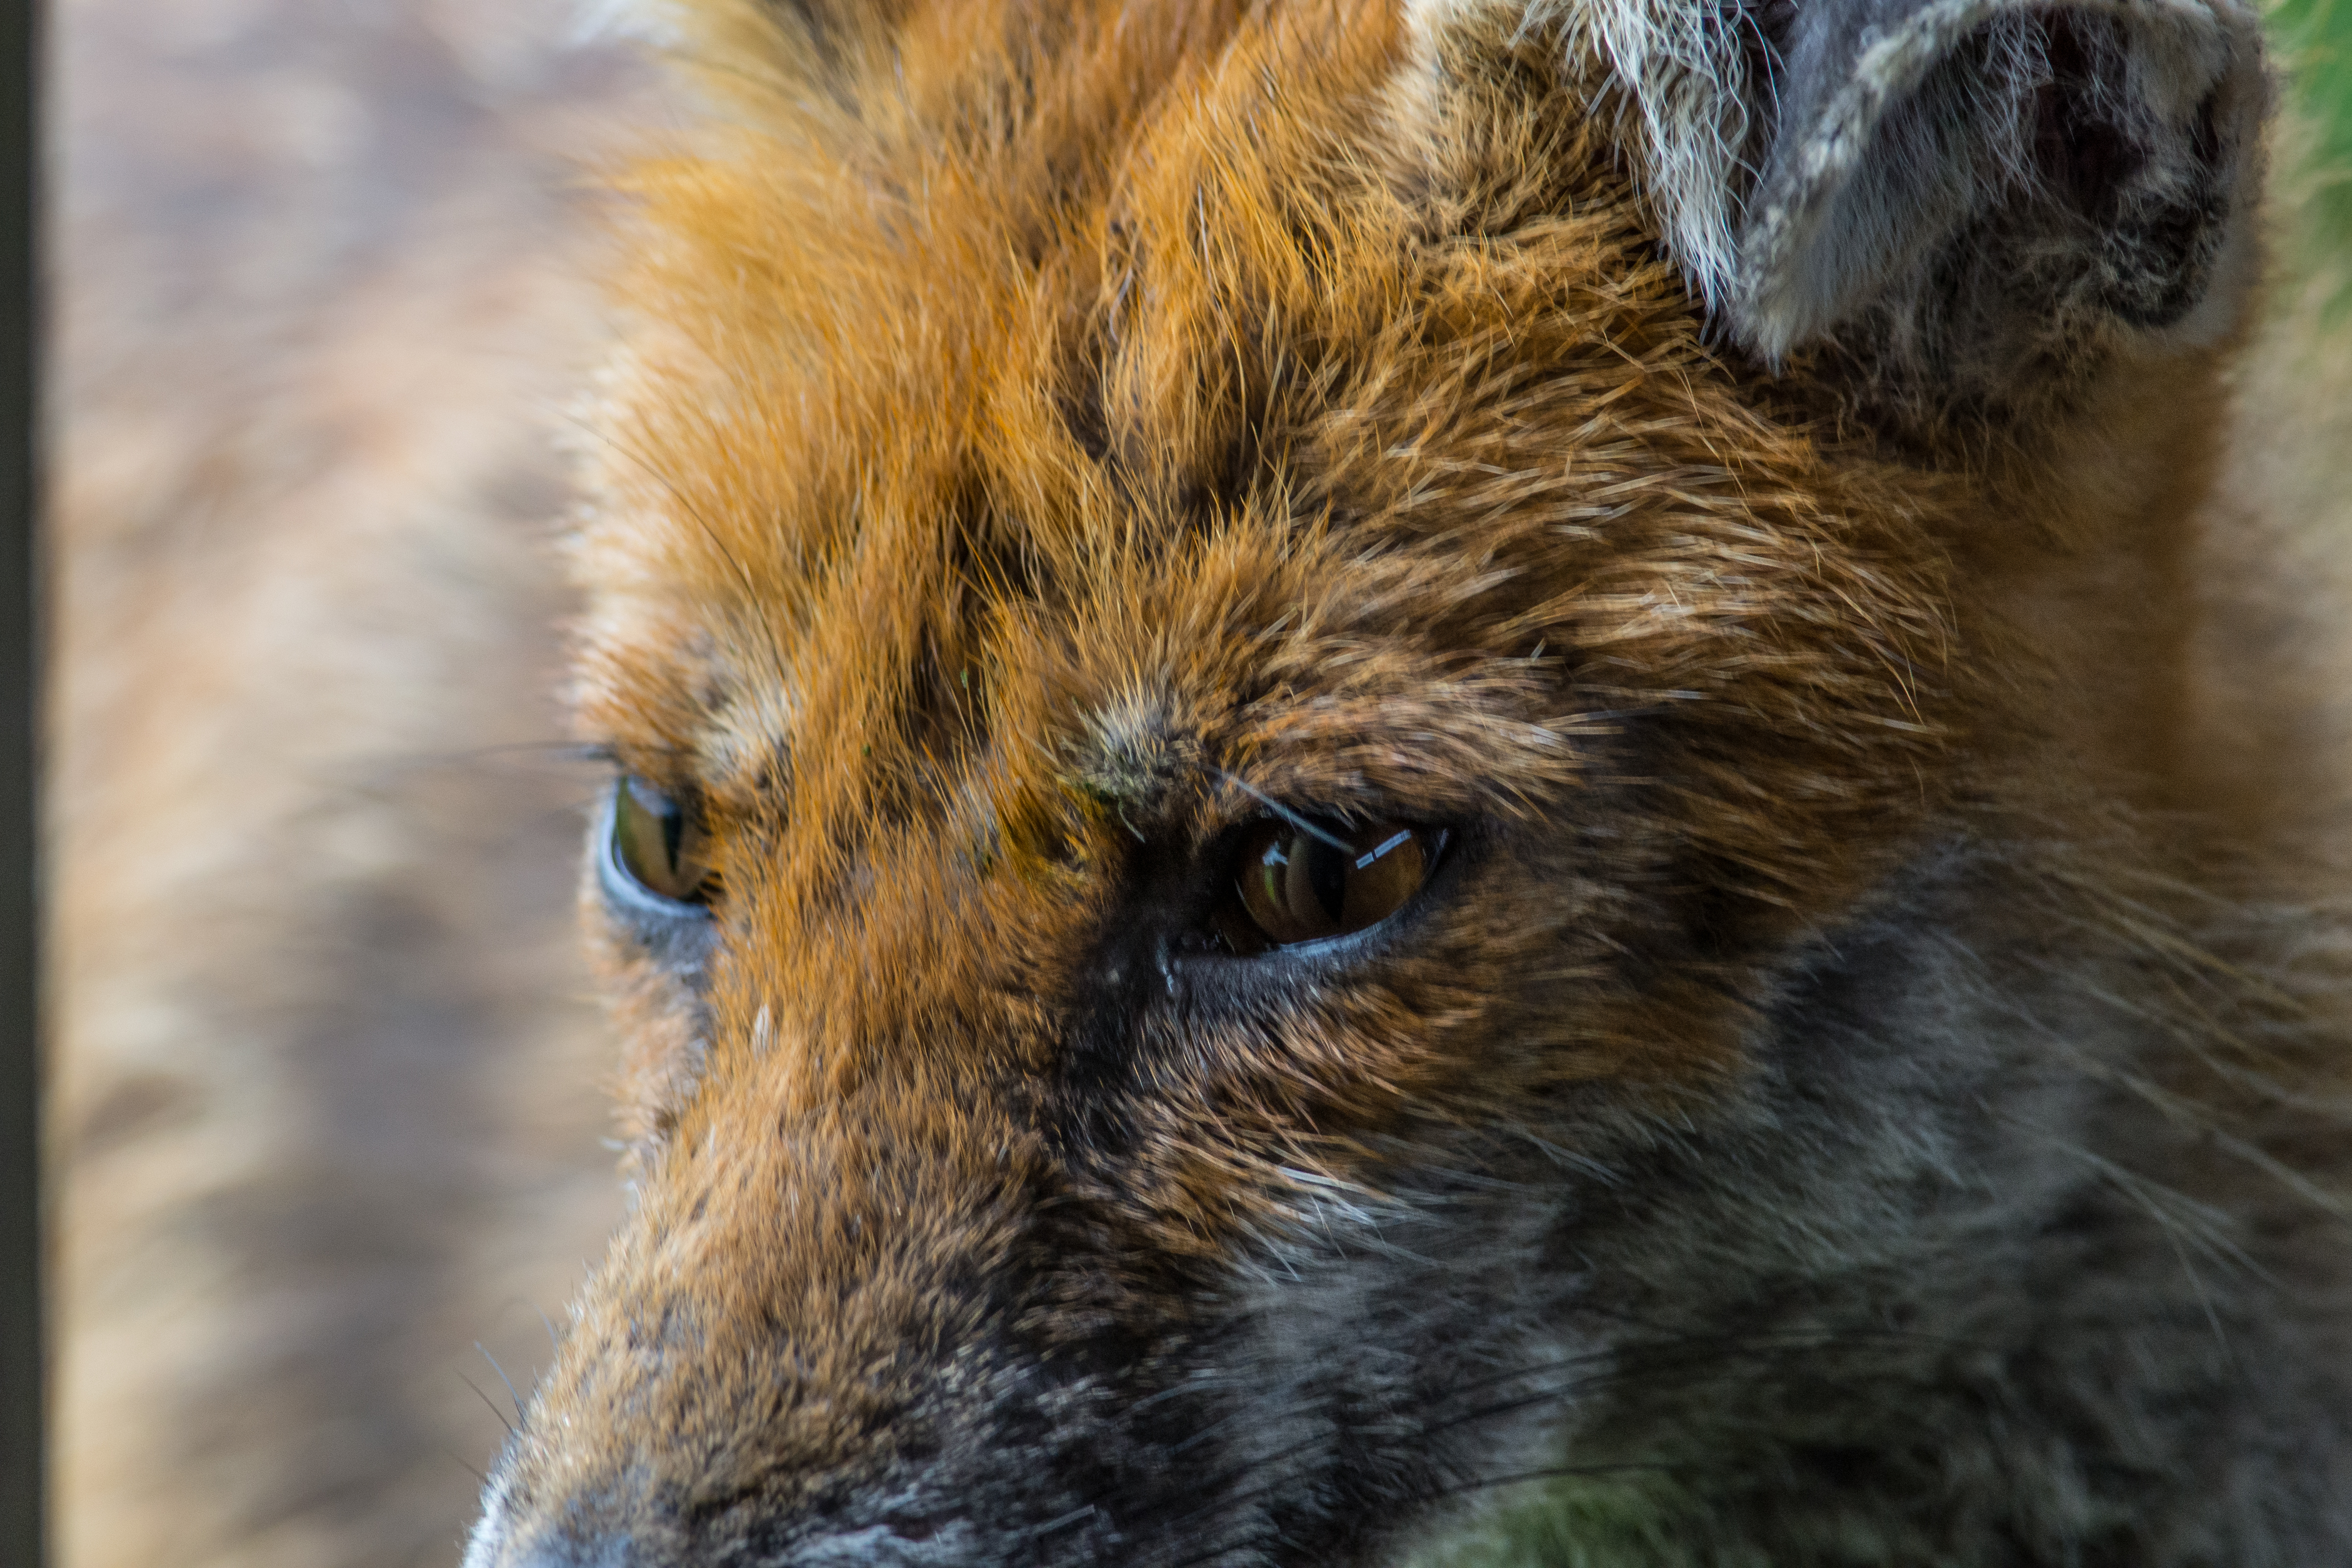
nature, grass, wildlife, mammal, fox, fauna, close up, reserve, vertebrate, warrington, moore, dog like mammal, dhole